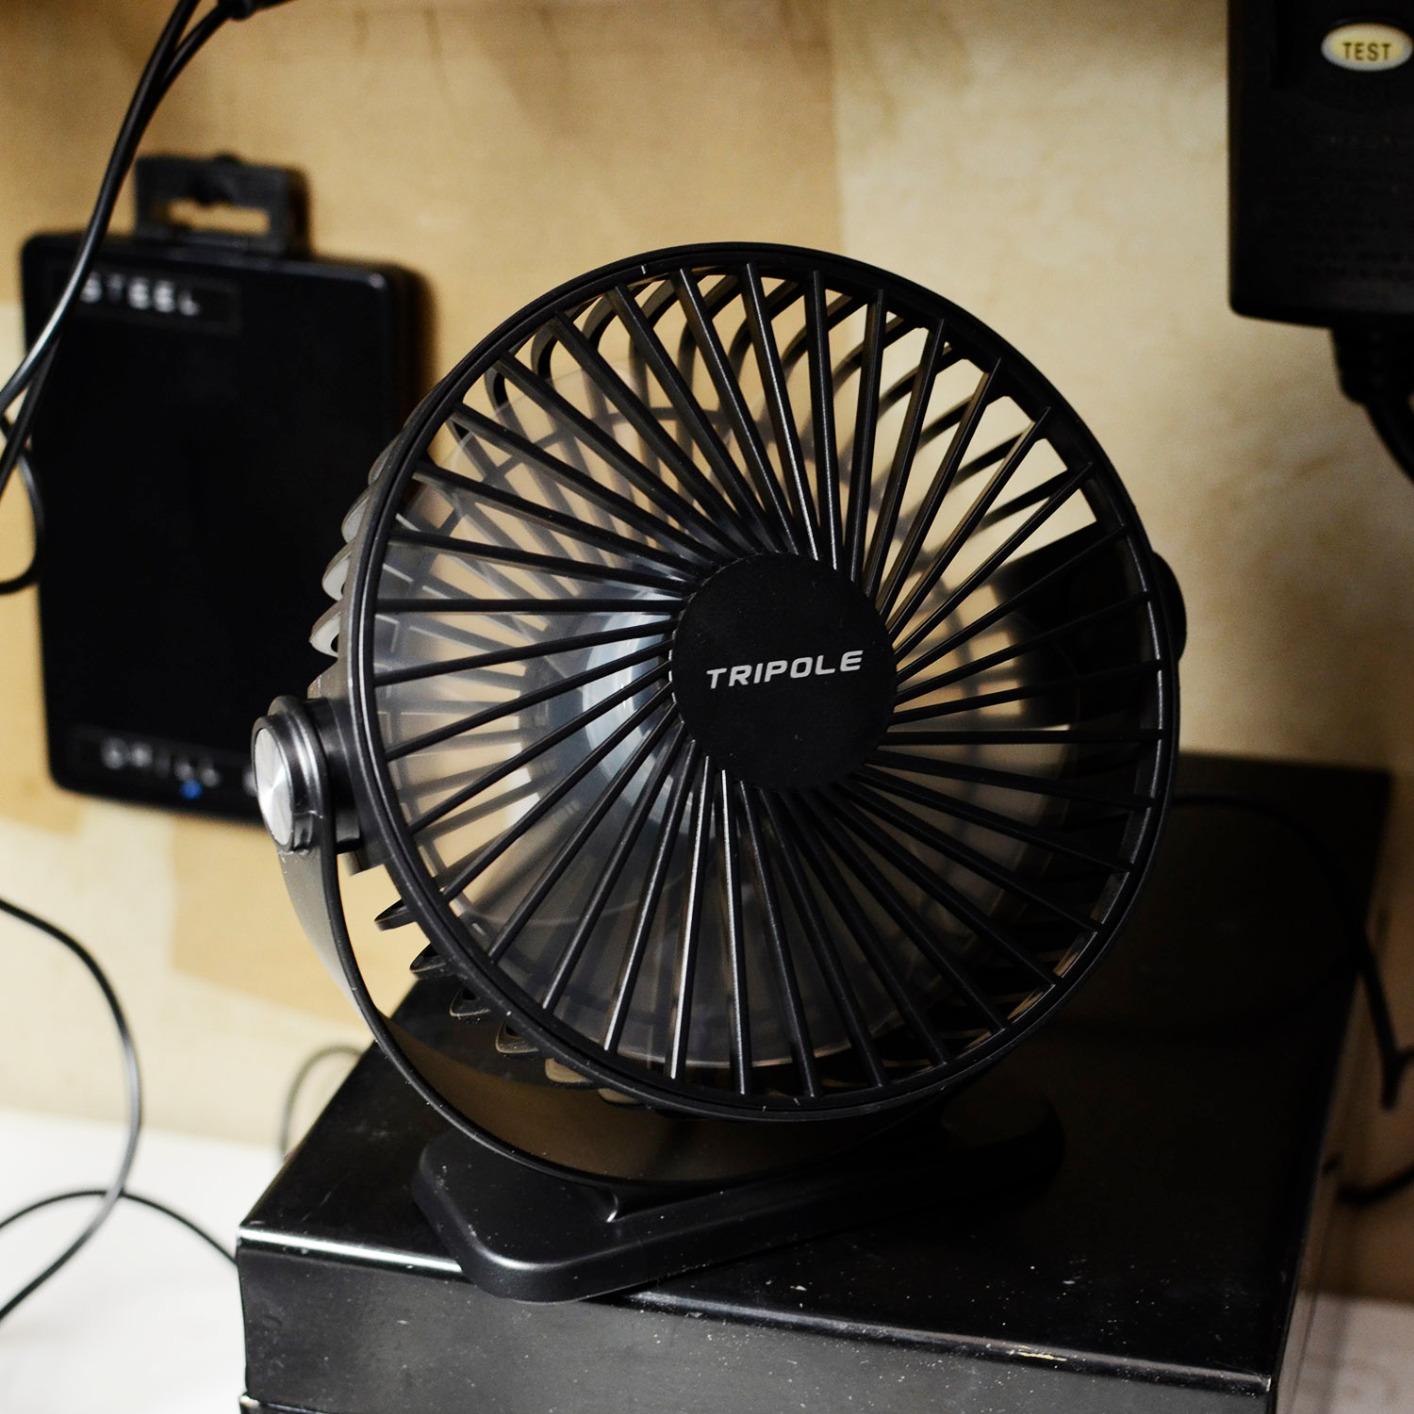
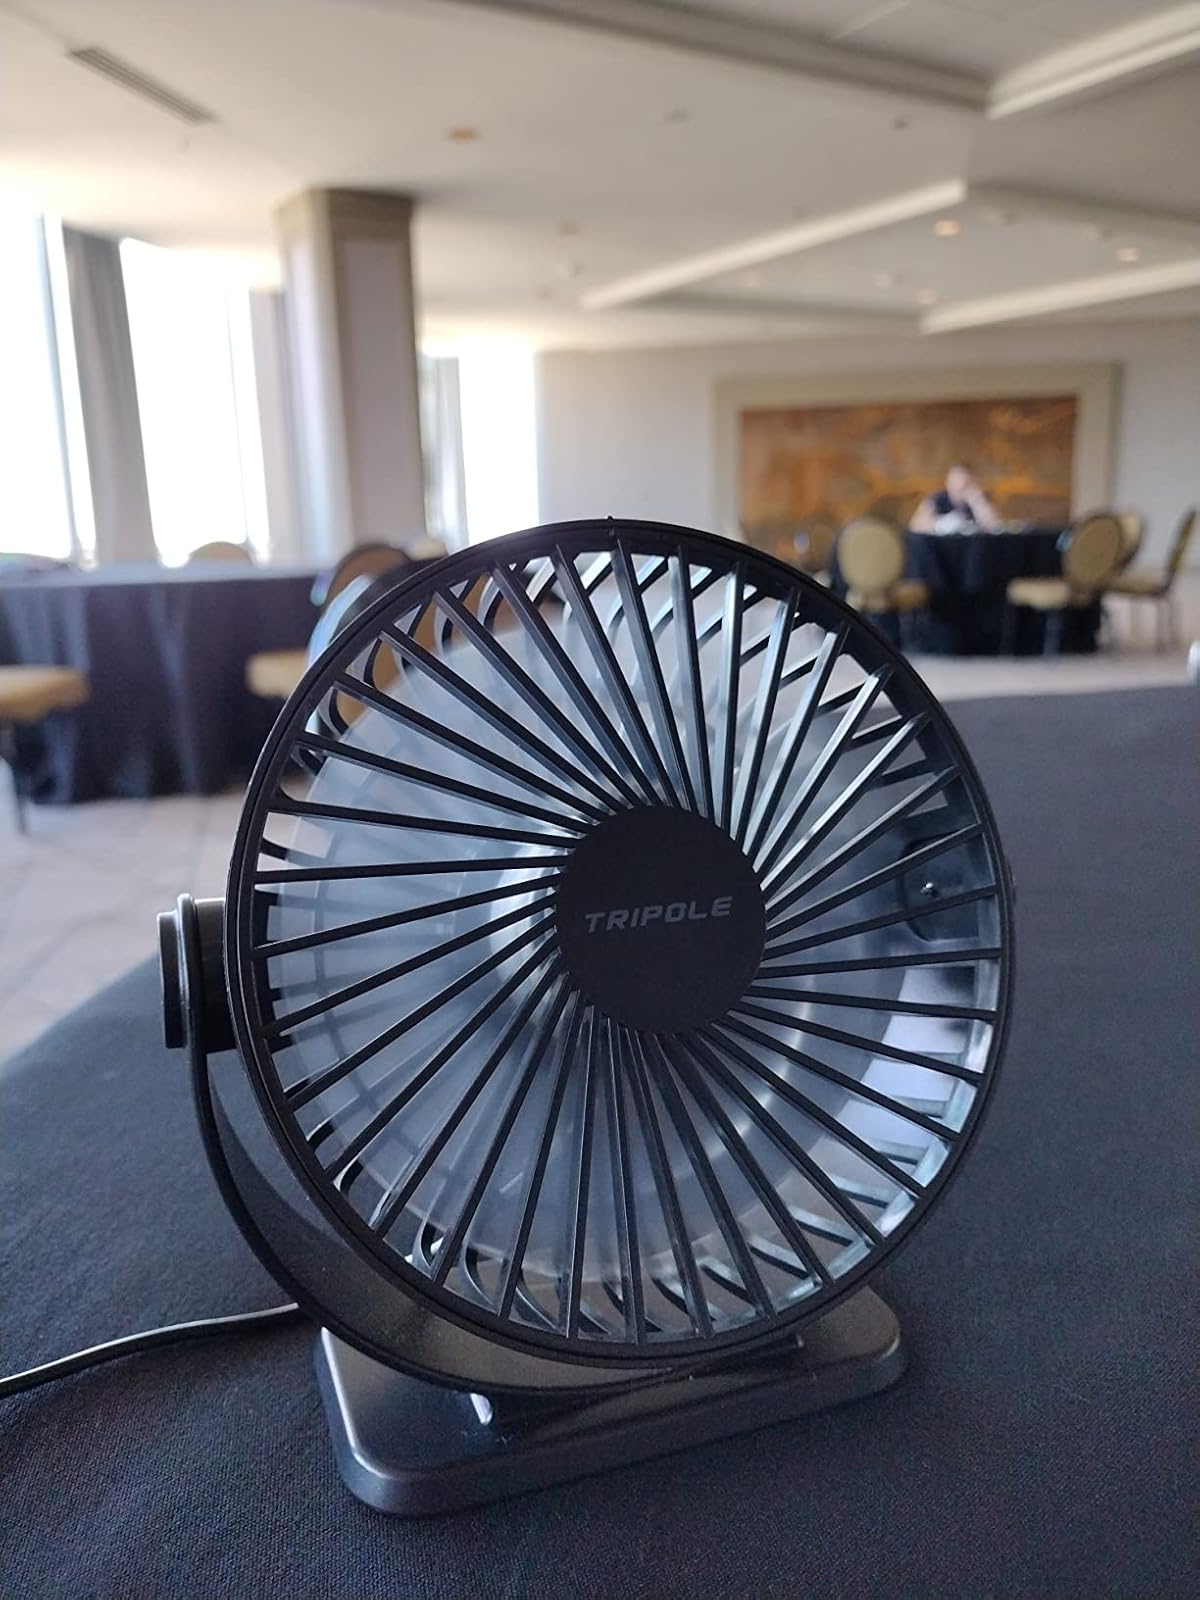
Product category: fan
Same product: yes